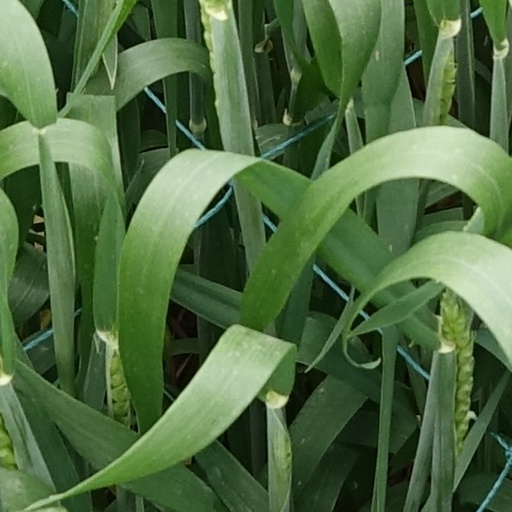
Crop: wheat